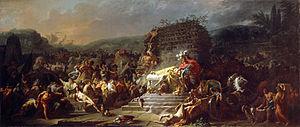
Les funérailles de Patrocle, huile sur toile, National Gallery of Ireland, Dublin
Jacques-Louis David est un peintre et conventionnel français né le 30 août 1748 à Paris et mort le 29 décembre 1825 à Bruxelles. Il est considéré comme le chef de file du mouvement néo-classique, dont il représente le style pictural. Il opère une rupture avec le style galant et libertin de la peinture rococo du XVIIIᵉ siècle représentée à l'époque par François Boucher et Carl Van Loo, et revendique l’héritage du classicisme de Nicolas Poussin et des idéaux esthétiques grecs et romains, en cherchant, selon sa propre formule, à « régénérer les arts en développant une peinture que les classiques grecs et romains auraient sans hésiter pu prendre pour la leur ».
La guerre de Troie est un conflit légendaire de la mythologie grecque, dont l'historicité est controversée. Elle est parfois appelée deuxième guerre de Troie en référence à l'expédition menée contre la cité par Héraclès après la quête de la Toison d'or, que certains nomment première guerre de Troie.
Les Funérailles de Patrocle est un tableau peint par Jacques-Louis David en 1778, représentant un épisode de la Guerre de Troie.